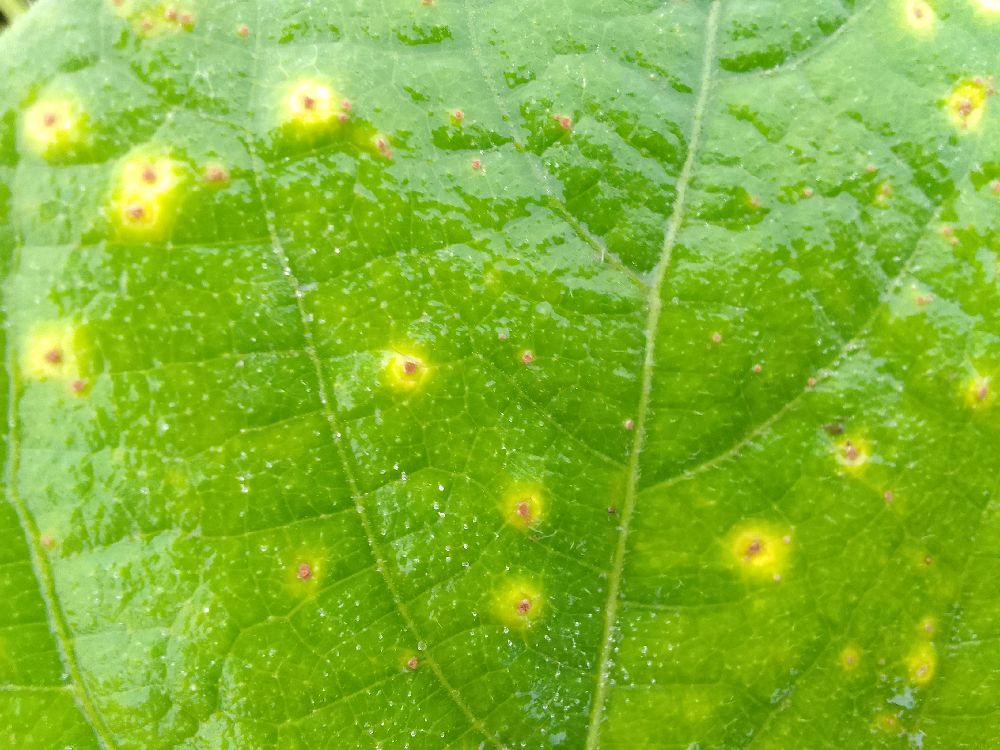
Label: rust